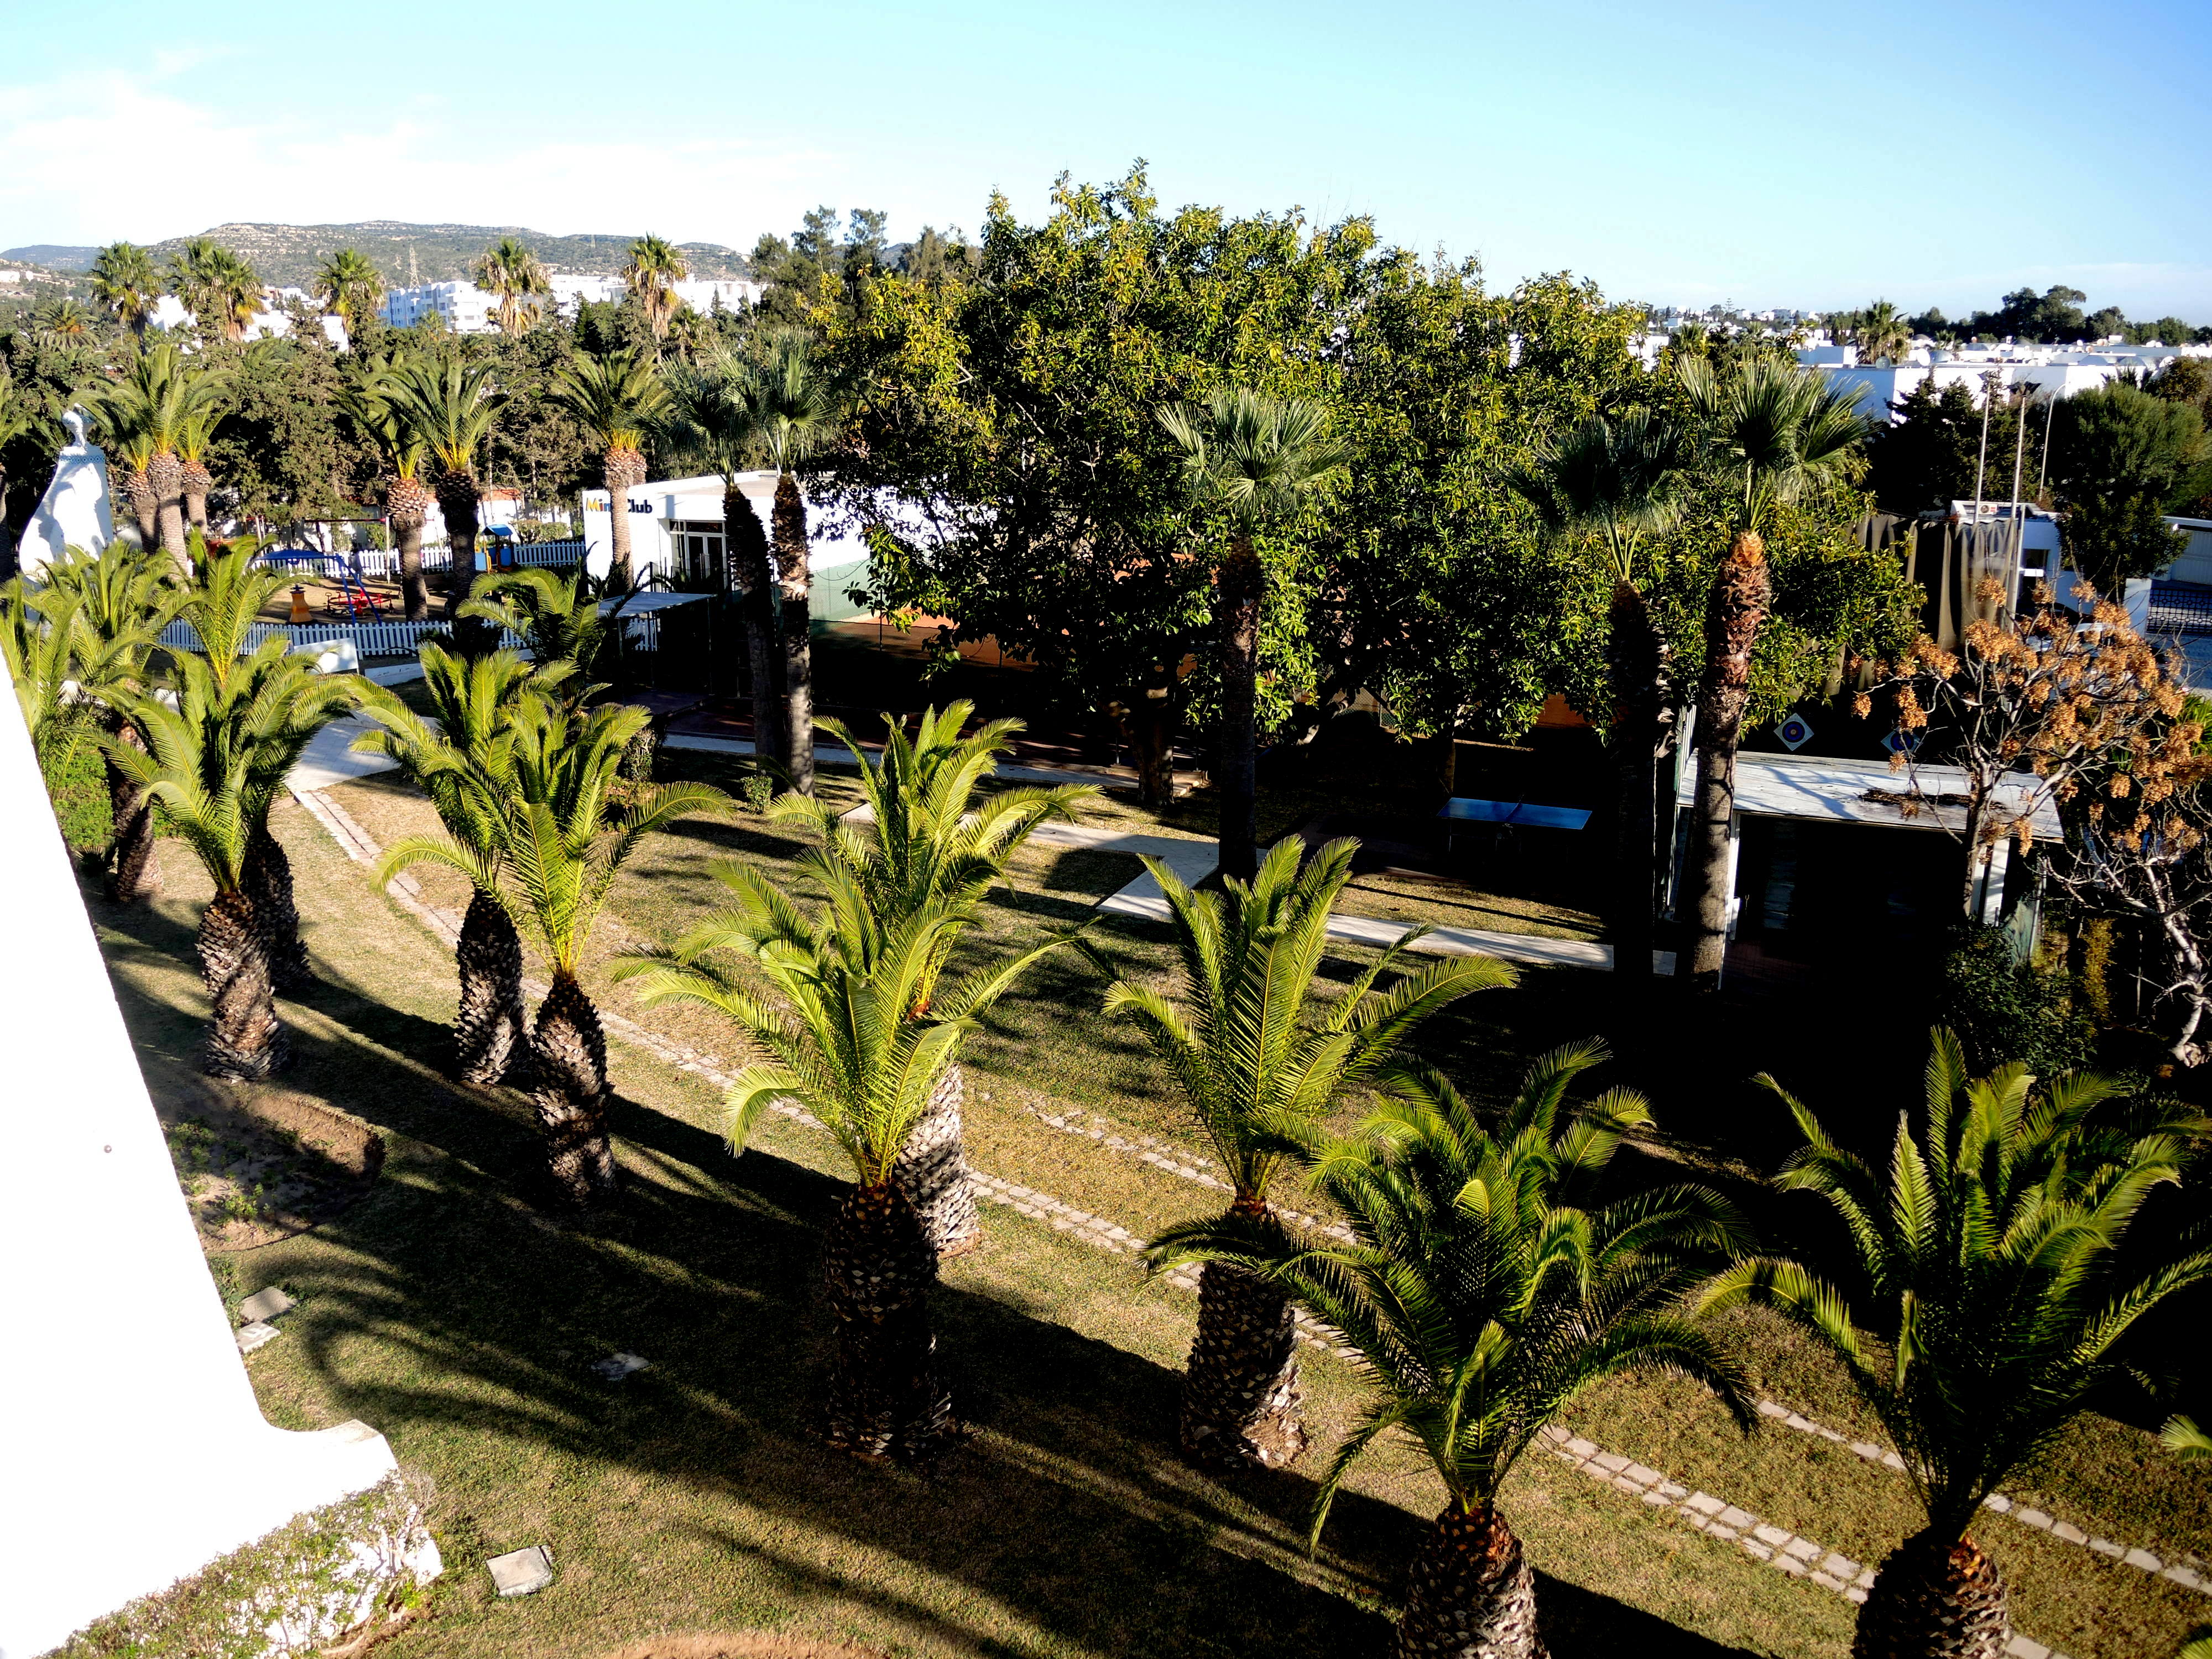
beach, sea, water, outdoor, ocean, plant, tree, arecales, palm tree, grass, recreation, landscape, plantation